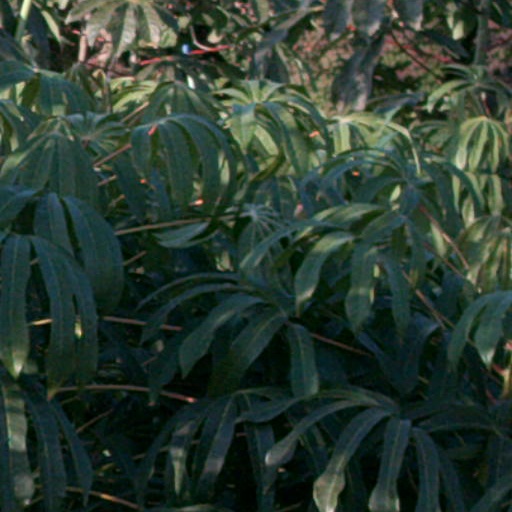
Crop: cassava